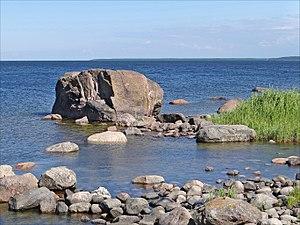
Image de la Baltique: le bord de mer dans Viinistu le parc national de Lahemaa